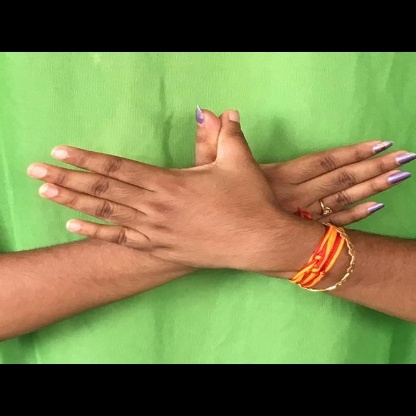
Mudra: Garuda